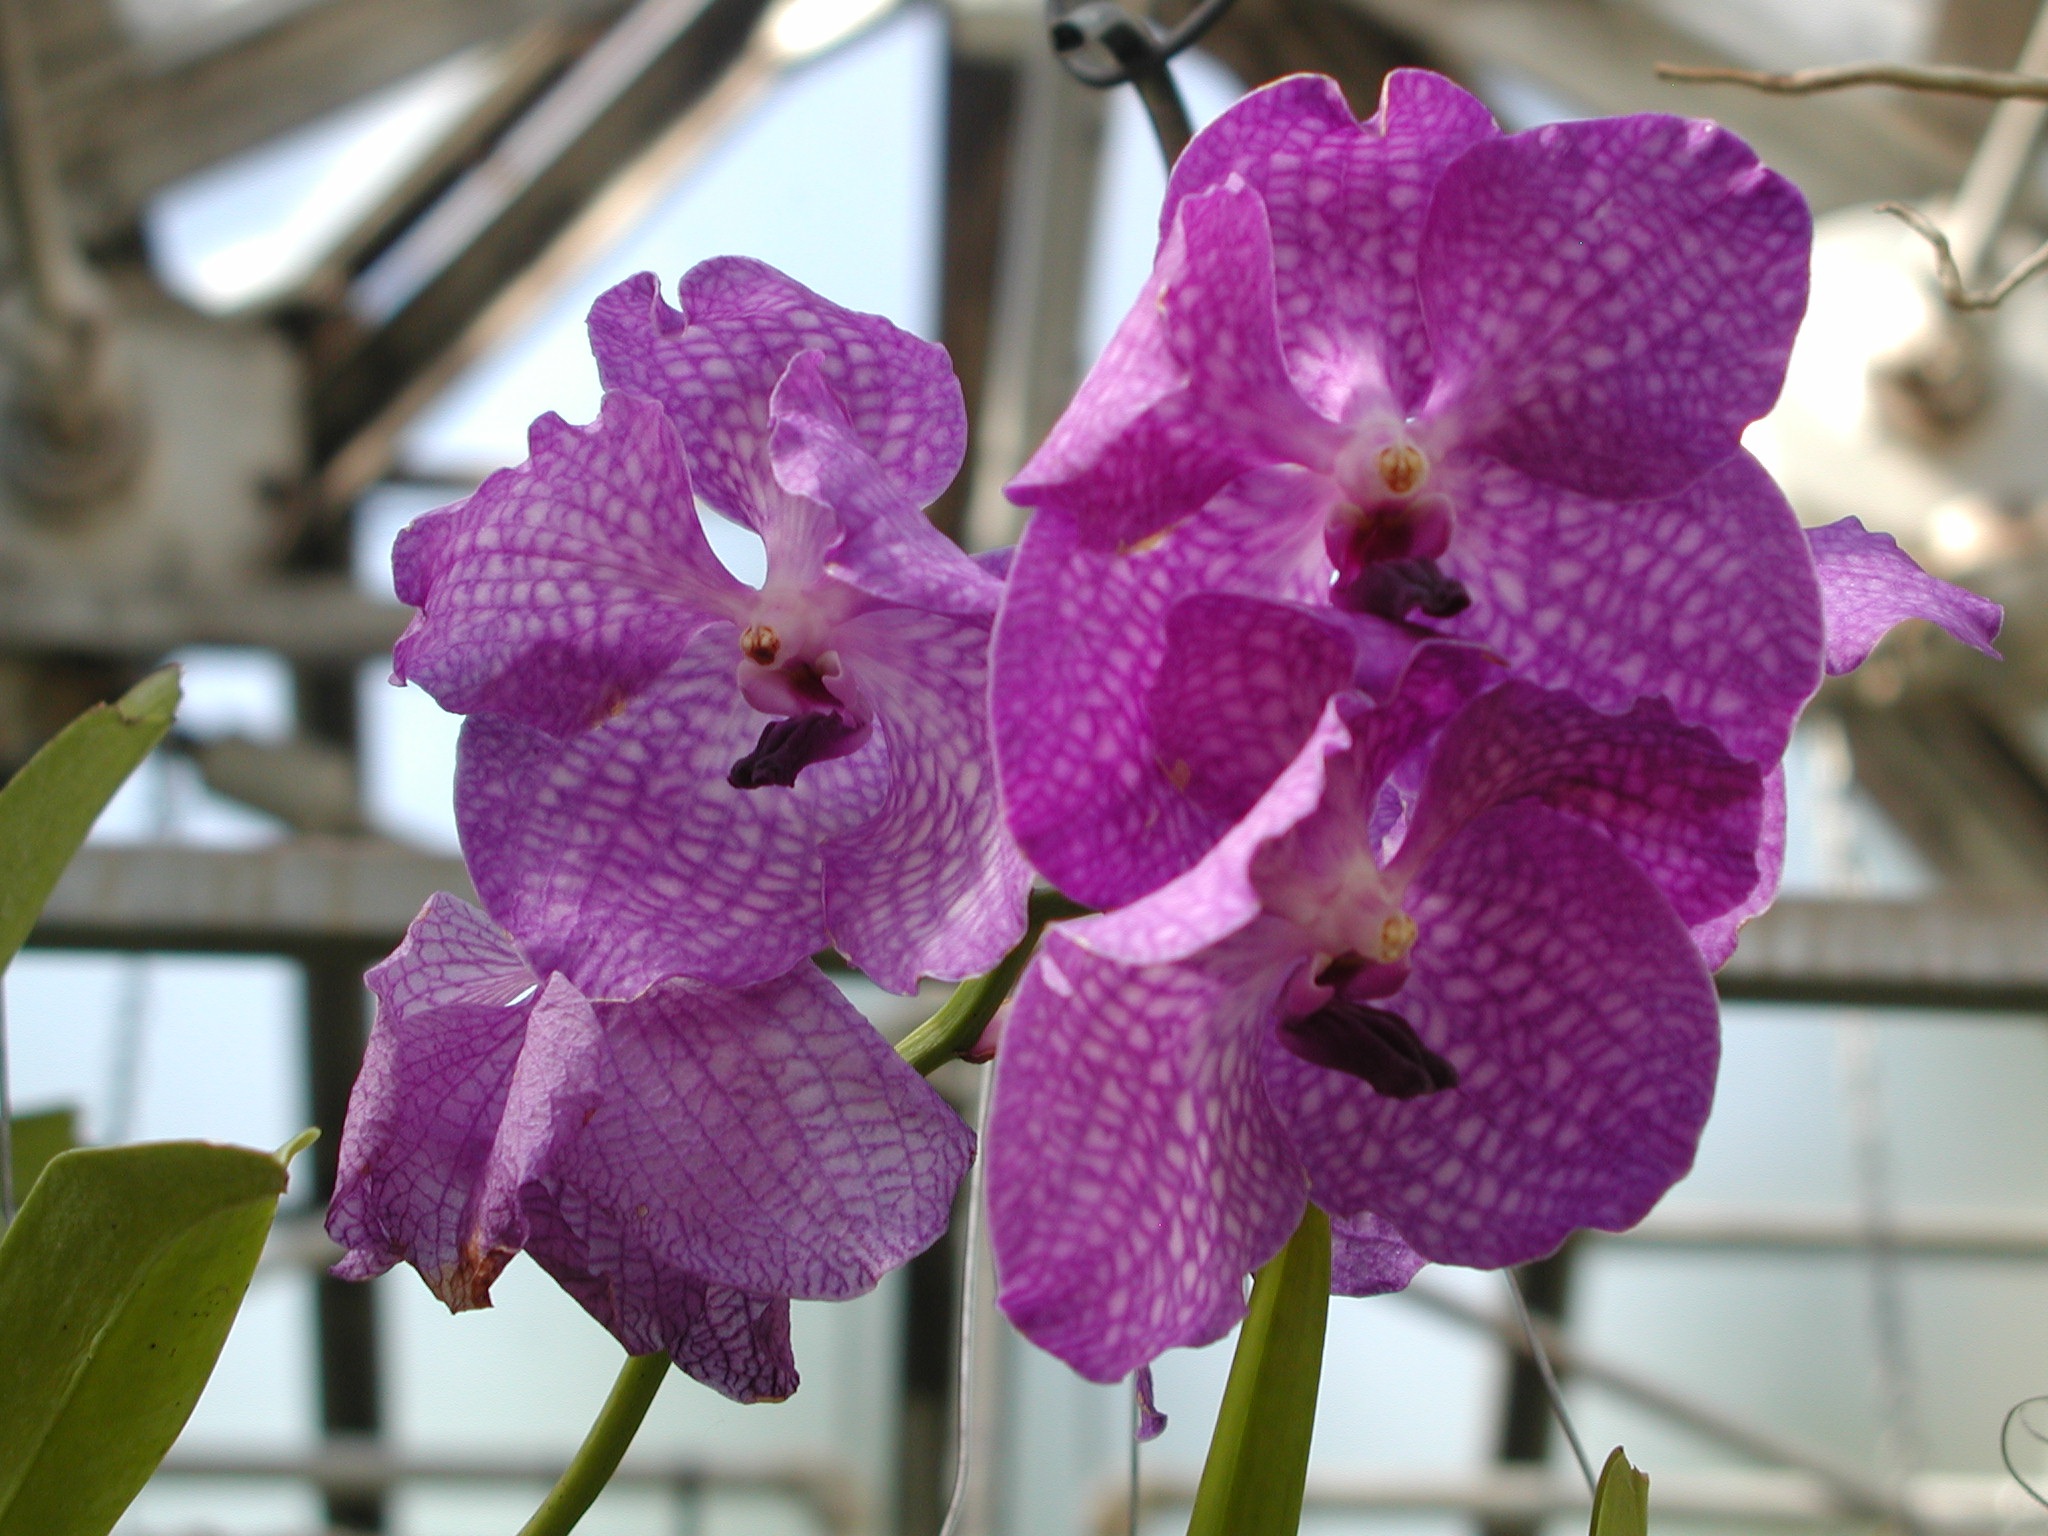
plant, flower, petal, botany, garden, flora, orchid, flowers, flowering plant, cattleya, dendrobium, land plant, moth orchid, christmas orchid, cattleya labiata, laelia